A9home

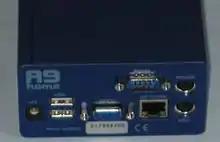
Rear view, showing connectors

In 2004, RISCOS Ltd privately began work on a version of RISC OS that supported 32-bit addressing modes found on later ARM architectures, RISC OS Adjust (Adjust 32), which is compatible with current ARM processors and designed for both embedded and desktop forms. The first, and so far only, machine to make use of the 32-bit version of the OS is the Advantage6 A9home. It was released in May 2006 after a 12-month Beta testing process, although the current build of Adjust 32, namely RISC OS 4.42, is a prerelease and no final version of the OS has yet been released. It was intended to be the first in a series of machines, with others running Linux.